Leigh, Worcestershire

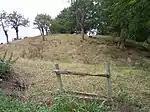
Leigh Castle Tump

Leigh's Norman church (St. Edburga's) was built in 1100 by Benedictine monks from Pershore Abbey. It is listed by English heritage as a Grade I listed building.